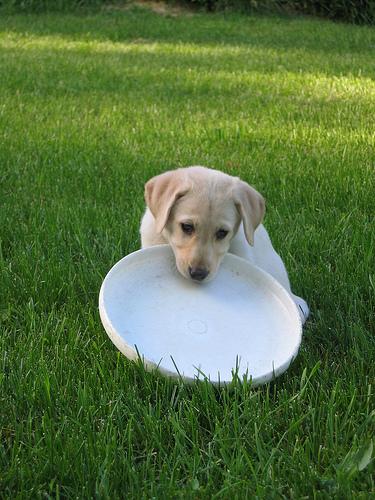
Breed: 3580-n000122-Labrador_retriever